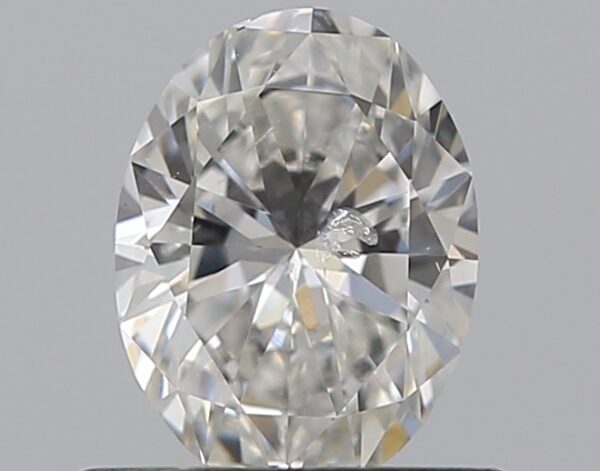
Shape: oval
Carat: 0.5
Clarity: SI2
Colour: F
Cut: EX
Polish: EX
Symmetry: VG
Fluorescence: N
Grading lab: GIA
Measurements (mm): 6.08 x 4.54 x 2.84